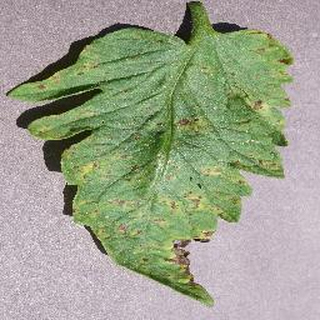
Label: tomato_septoria_leaf_spot